Austral Islands

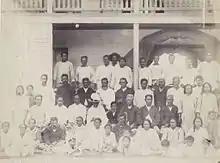
Royal family and chiefs of Rurutu. The young king, the regent, group of chiefs and inhabitants of Rurutu, 1889.

Queen Pomaré IV of Tahiti ceded part of her sovereignty to France. As a result, France formally declared a protectorate over Tubuai in 1874 and Raivavae in 1876. With the end of the Pomaré dynasty-the last king of Tahiti was Pomaré V-the islands were annexed in 1880 and became a French colony. One exception was two small islands that the colonial powers of France and Britain had apparently overlooked. Rurutu, under King Teuruarii IV, and Rimatara, under Queen Tamaeva IV, initially remained independent kingdoms. After an exchange of diplomatic notes and after Britain expressed no interest in the islands, Rurutu came under French suzerainty on March 27, 1889, and Rimatara on March 29, 1889, The final annexation took place in 1900, Rimatara and Rurutu also became French colonies.